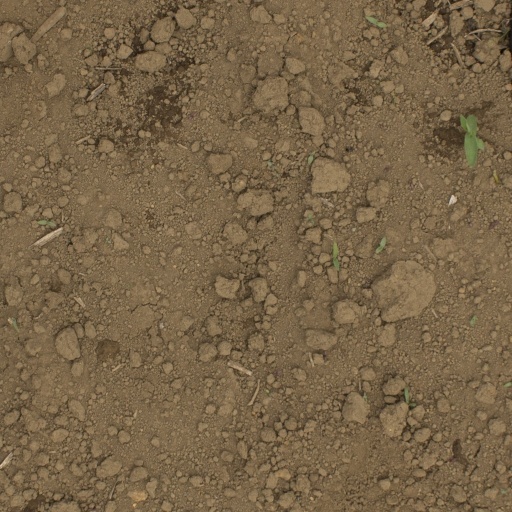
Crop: Jerusalem artichoke